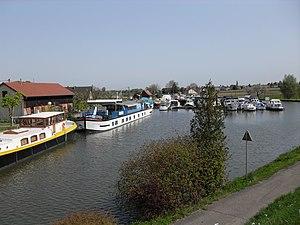
Le port de plaisance à Wolfersdorf, Canal du Rhône au Rhin
Wolfersdorf est une commune française située dans le département du Haut-Rhin, en région Grand Est.
Le canal du Rhône au Rhin est un canal français qui relie la Saône, affluent navigable du Rhône, au Rhin, par la vallée du Doubs et son prolongement en Haute Alsace jusqu'à Niffer sur le Rhin, un autre prolongement rejoignant Strasbourg par la canalisation de l'Ill. Il est conçu comme un maillon nécessaire pour connecter les ports maritimes du nord de l'Europe avec ceux de la Méditerranée en créant une liaison fluviale Rotterdam-Marseille en passant par l'Allemagne. Pendant sa réalisation, le canal a changé plusieurs fois de nom et dans la période récente on parle de la « Liaison Rhin-Rhône » mais la dénomination « Canal du Rhône au Rhin » a prévalu pendant près de cent cinquante ans. La société le gérant fut parmi les premières cotées à la Bourse de Paris.